Sky position (RA, Dec in degrees): 148.598, 7.705
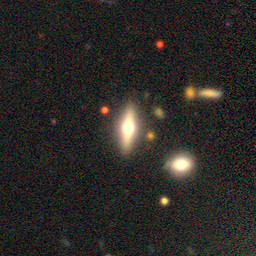
Galaxy morphology: Edge-on Galaxies with Bulge